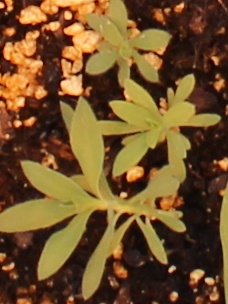
Label: Kochia